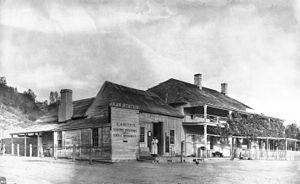
Jolon est un secteur non constitué en municipalité situé dans le comté de Monterey, en Californie, aux États-Unis. Il est situé à 17 milles au sud de King City, à une altitude de 971 pieds. Jolon est située dans la vallée de la rivière San Antonio, à l'ouest de la vallée de la Salinas. Elle se trouve dans une zone rurale.